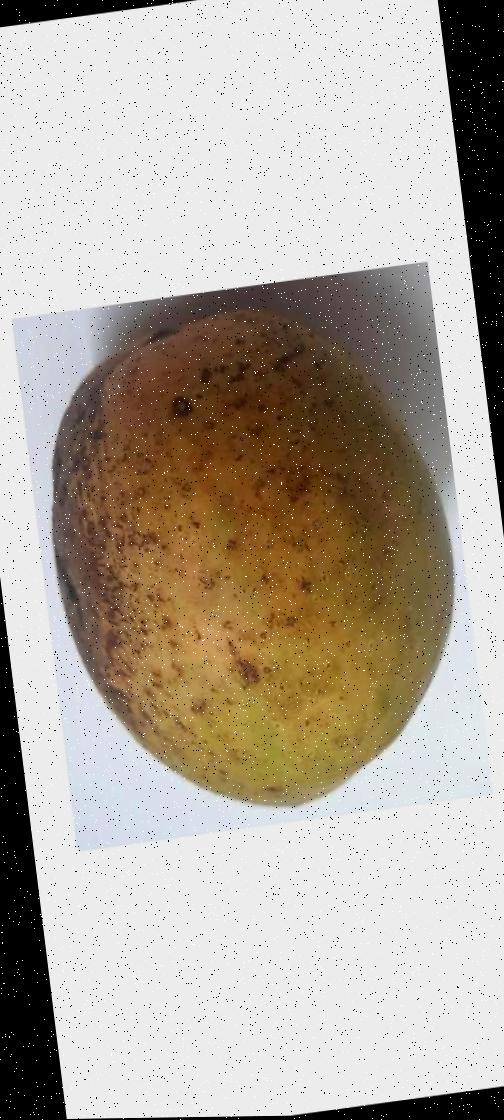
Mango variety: Ashshina Classic